Canisbay

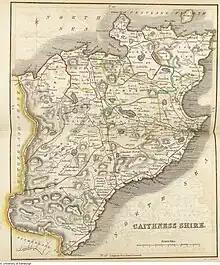
Historical civil parish map

Canisbay is a rural hamlet located about southwest of Huna and southwest of John o' Groats in Caithness, Scottish Highlands, and is in the Scottish council area of Highland. It lies on the A836 coast road, which bypasses the hamlet to the north.